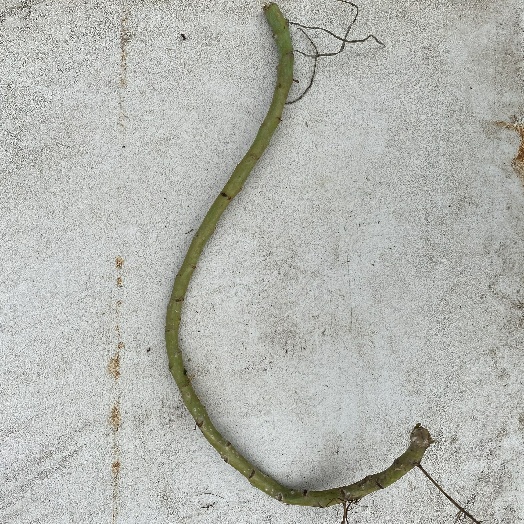
Label: Vegetation